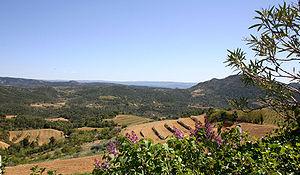
Suzette est une petite commune française située dans le département de Vaucluse en région Provence-Alpes-Côte d'Azur.
Les Dentelles de Montmirail, situées dans le département français de Vaucluse, sont une chaîne de montagne qui marque la limite occidentale des monts de Vaucluse. Elles sont situées au nord de Carpentras, au sud de Vaison-la-Romaine et à l'ouest du mont Ventoux. Leur point culminant est la crête de Saint-Amand à 722 mètres d'altitude.